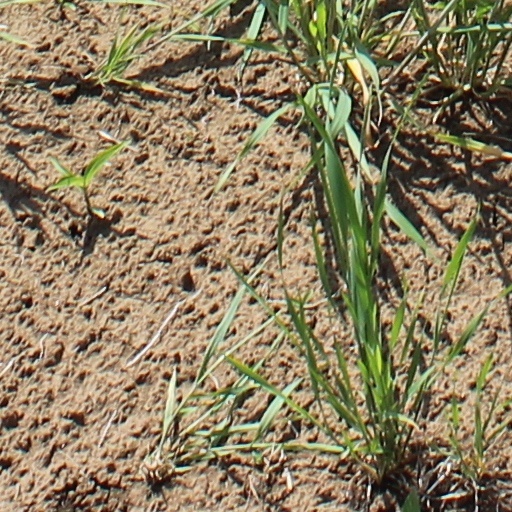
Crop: wheat